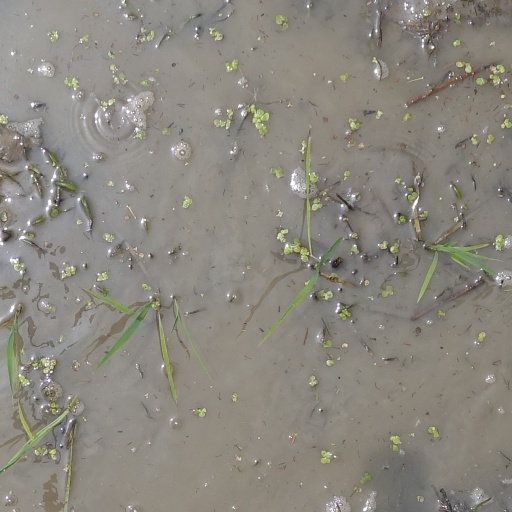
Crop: rice